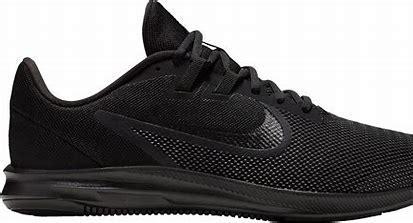
Brand: Nike
Model: Downshifter 9